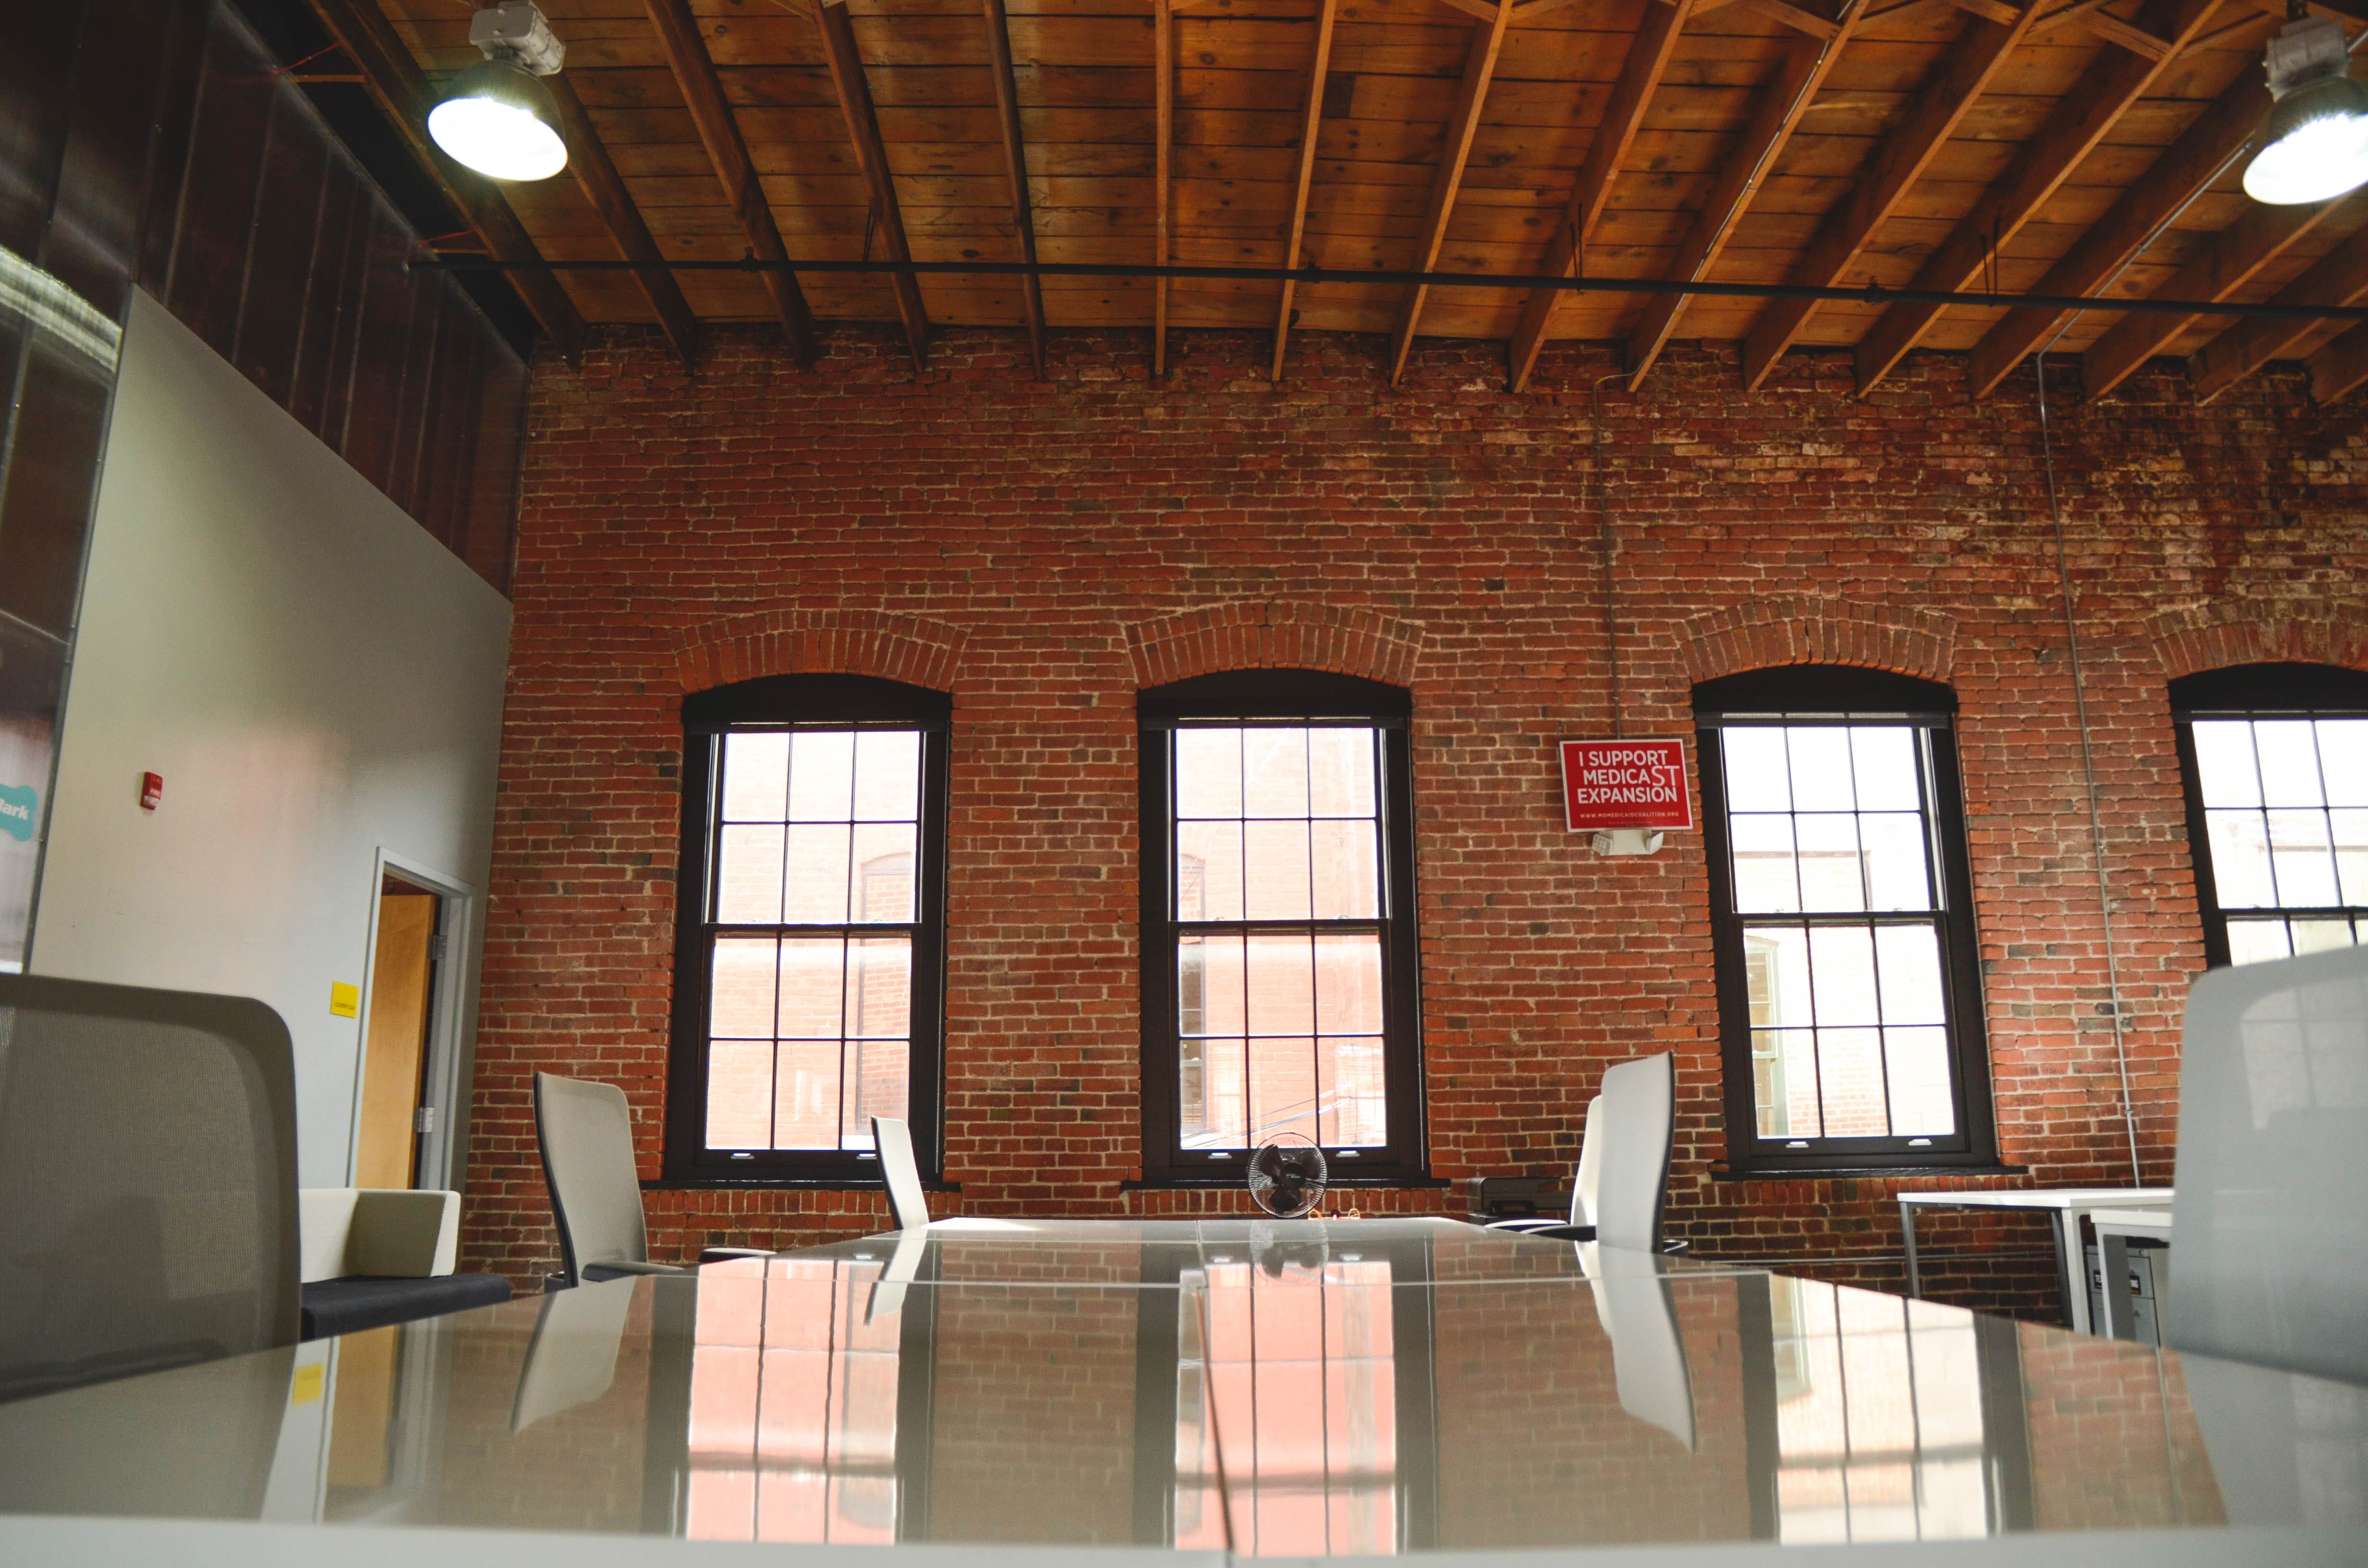
desk, table, architecture, wood, house, building, home, meeting, ceiling, corporate, loft, office, property, professional, business, room, conference table, interior design, chairs, startup, design, windows, bricks, conference, tourist attraction, estate, corporation, workplace, seminar, start up